Haredi Judaism

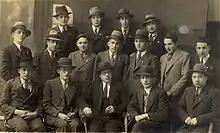
Students of Telshe yeshiva, 1936

The largest centers of Haredi and Hasidic life in New York are found in Brooklyn.